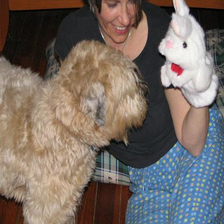
Species: dog
Breed: wheaten terrier